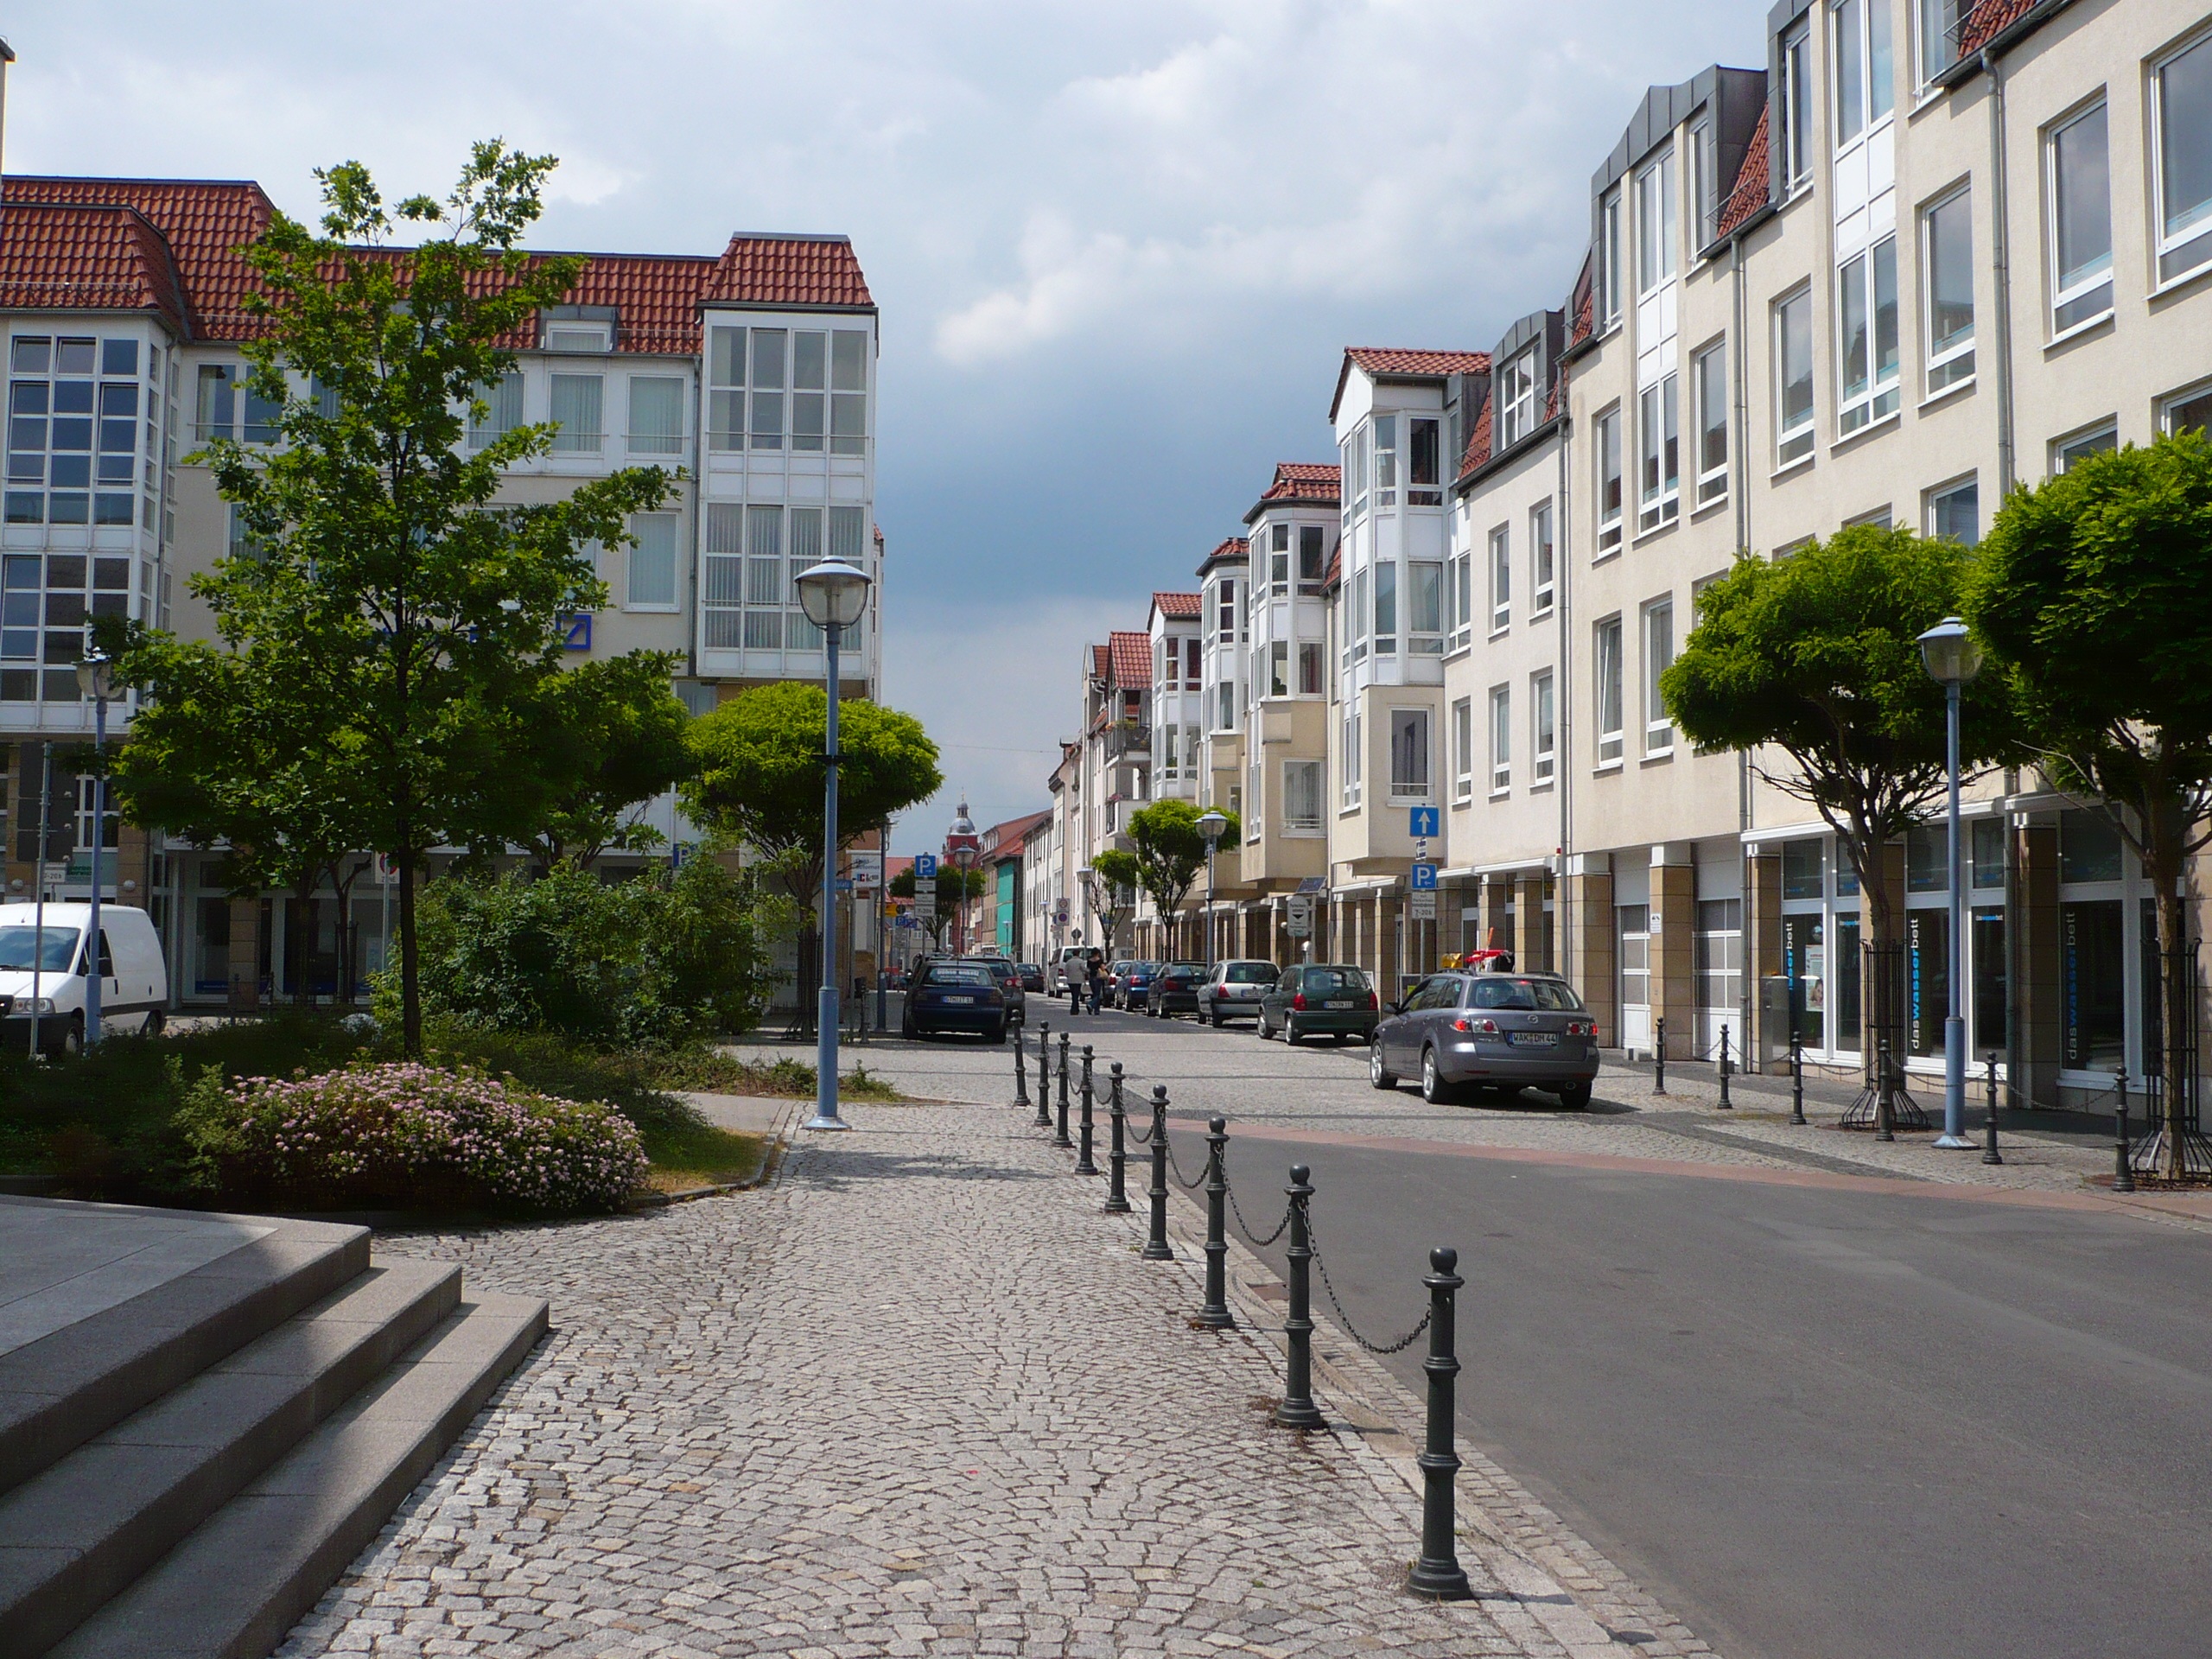
pedestrian, road, street, town, city, walkway, cityscape, downtown, suburb, plaza, lane, apartment, waterway, infrastructure, town square, condominium, neighbourhood, stadtmitte, gotha, urban area, residenzstadt, residential area, hutten place, human settlement